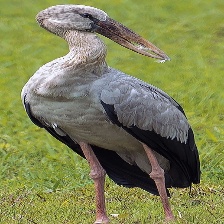
Species: ASIAN OPENBILL STORK
Scientific name: ANASTOMUS OSCITANS
ImageNet parent category: white_stork